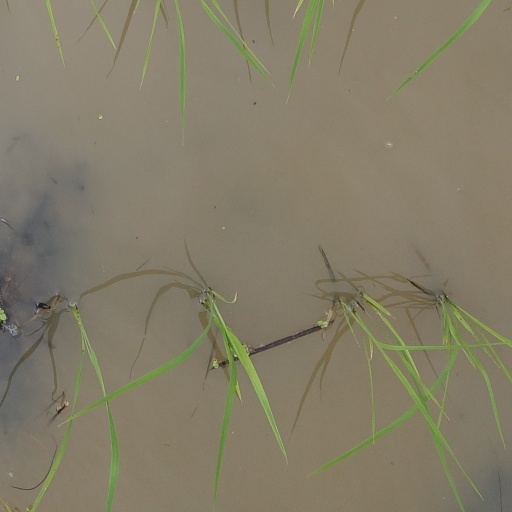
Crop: rice